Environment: real
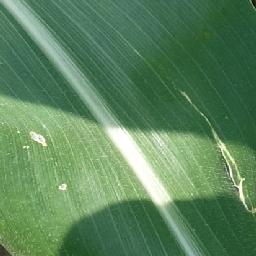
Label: healthy